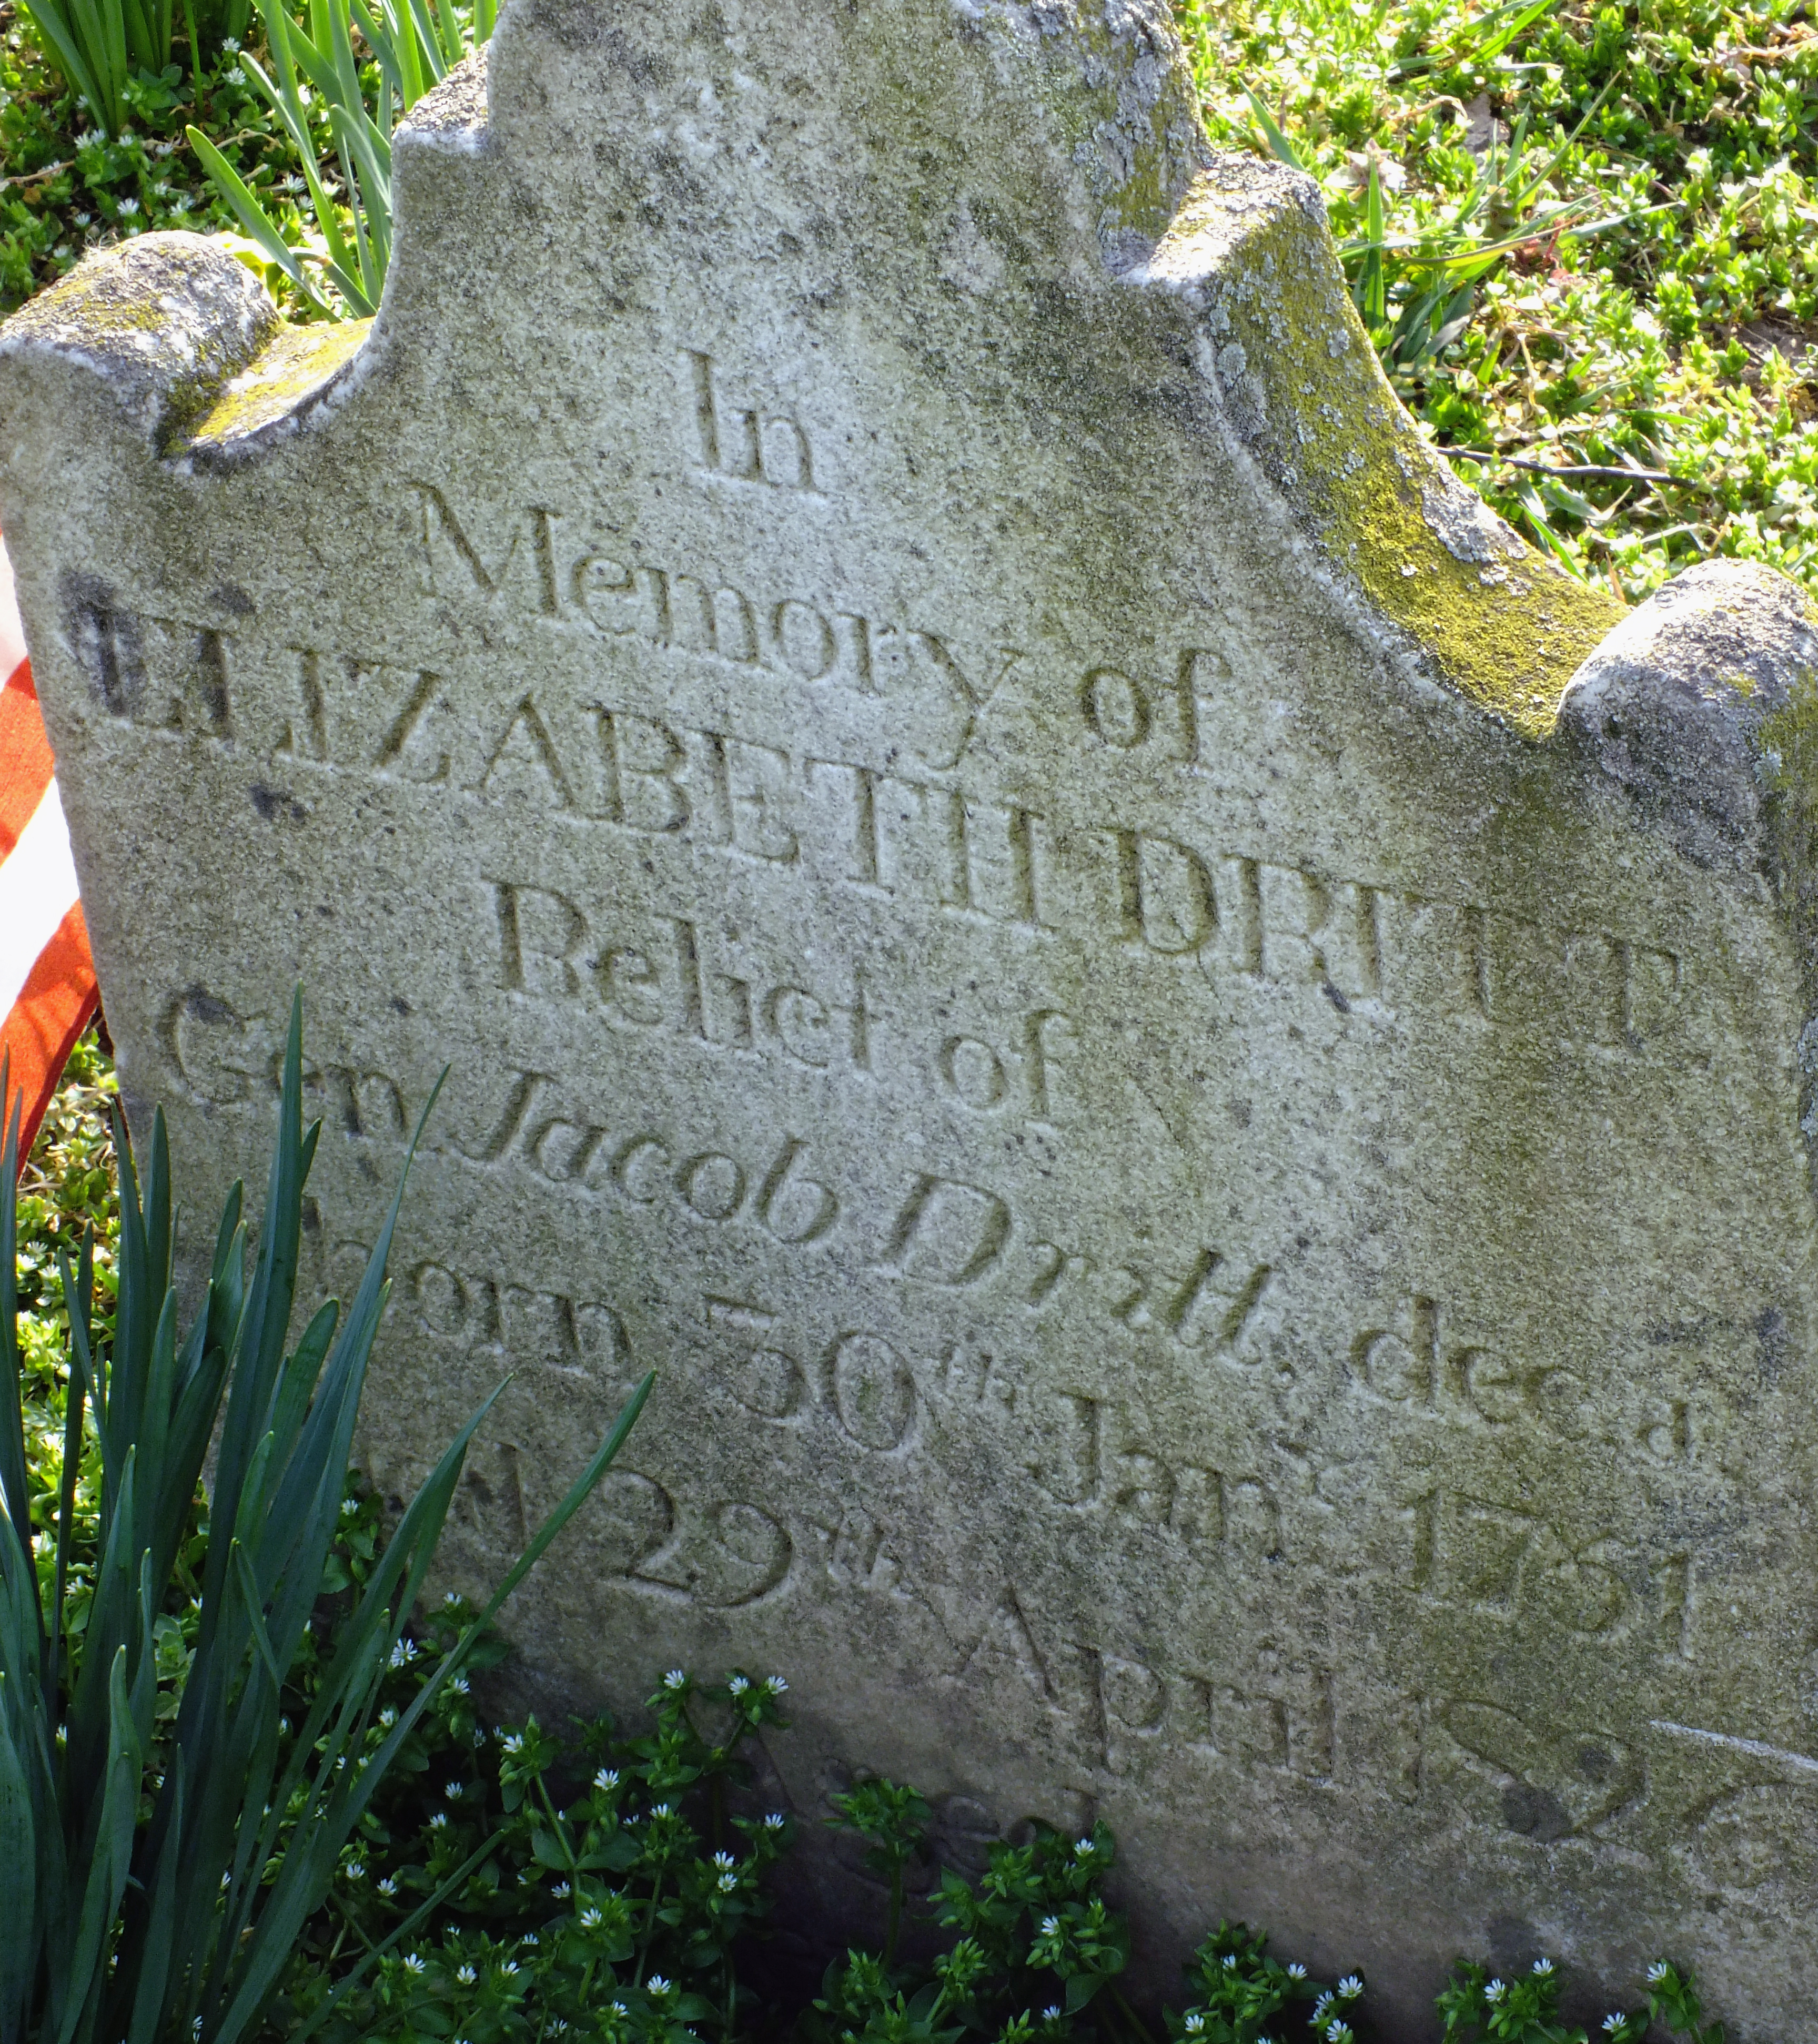
hiking, spring, cemetery, grave, memorial, creativecommons, gravestone, pennsylvania, inscription, yorkcounty, lowerwindsortownship, masondixontrail, nativelandscountypark, drittfamilycemetery, headstone, stele